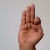
The image shows a hand gesture representing the letter 'F' in Indian Sign Language.